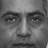
Emotion: neutral